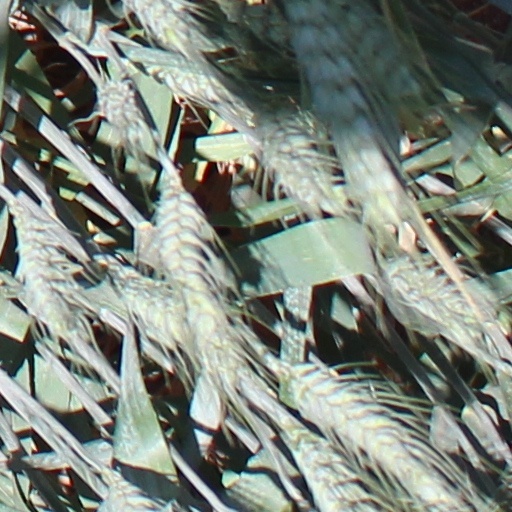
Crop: wheat